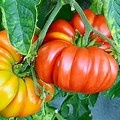
Label: tomato